Palenque

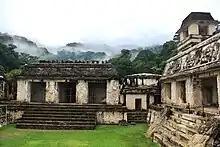
The Palace as seen from the courtyard.

Most of the palaces and temples of Palenque were constructed during his government; the city flourished as never before, eclipsing Tikal. The central complex, known as The Palace, was enlarged and remodeled on various occasions, notably in the years 654, 661, and 668. In this structure, is a text describing how in that epoch Palenque was newly allied with Tikal, and also with Yaxchilan, and that they were able to capture the six enemy kings of the alliance. Not much more had been translated from the text.